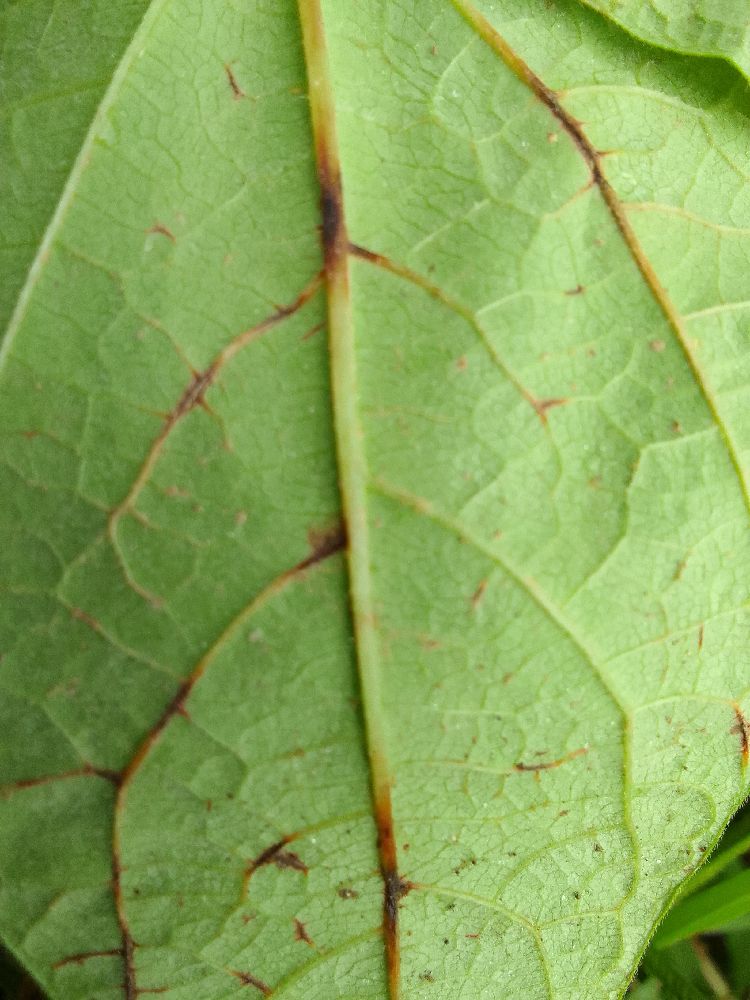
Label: anthracnose